Kyeemagh

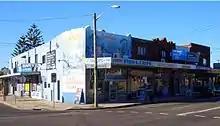
Shops on Bestic Street

Kyeemagh is a quiet, residential district located in a triangle of land with Lady Robinsons Beach to the east, Cooks River and Muddy Creek forming a northwest boundary and Bestic Street bordering the south. Maps in Commonwealth Electoral Rolls show no development in the area in 1909 (Lang/Rockdale) or 1915(Illawarra/Rockdale). Maps in the 1925 and 1928 Rolls (Barton/Rockdale) show a very dense, cramped settlement, Filby Estate, between Goode Street and the bay. Adair Street and Annie Street lie east from Goode Street. Other streets include Coy, Derby, Henry and William Streets. There appear to be numerous other lanes and walking tracks in the settlement. None have persisted. This settlement was replaced by a larger, more sparsely populated suburb named Kyeemagh. The area was served by a bus route between the shopping centres of Rockdale and Brighton Le Sands.